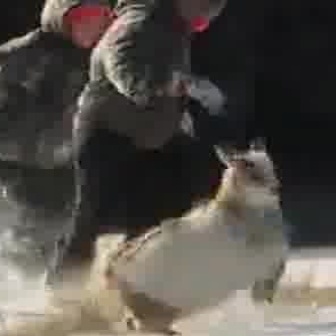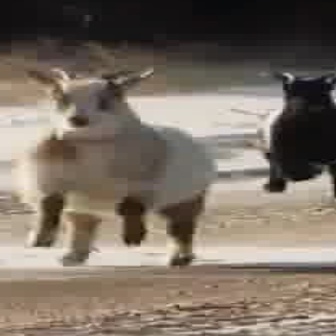
  Please identify the target specified by the bounding box [86,134,287,335] in the first image and locate it in the second image. Return the coordinates in [x_min,y_min,x_max,y_max] format.
Answer: [13,66,212,265]